Sedan (automobile)

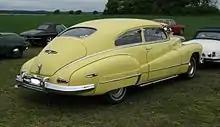
1947 Buick Sedanet

From the 1910s to the 1950s, several United States manufacturers have named models either Sedanet or Sedanette. The term originated as a smaller version of the sedan; however, it has also been used for convertibles and fastback coupes. Models that have been called Sedanet or Sedanette include the 1917 Dort Sedanet, King, 1919 Lexington, 1930s Cadillac Fleetwood Sedanette, 1949 Cadillac Series 62 Sedanette, 1942-1951 Buick Super Sedanet, and 1956 Studebaker.